SS Rotterdam (1908)

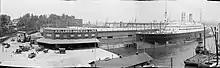
"Rotterdam" at the HAL terminal in Hoboken, NJ, on one of her first voyages

On 13 June 1908 "Rotterdam" left Rotterdam on her maiden voyage to Hoboken, New Jersey. She carried only 285 passengers: 75 first class, 82 second class and 128 third class. On 1 July she left Hoboken on her return voyage, carrying 288 passengers in first class, 356 in second class and 298 in third class. 1908 was not a good year for the US economy, and passenger numbers improved only slowly. However, by 1910 "Rotterdam" was carrying more than 1,000 migrants on each trip.